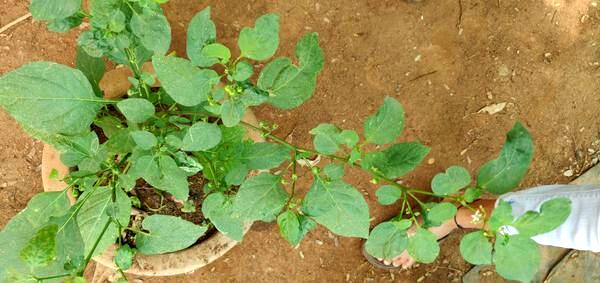
Plant: Ganike